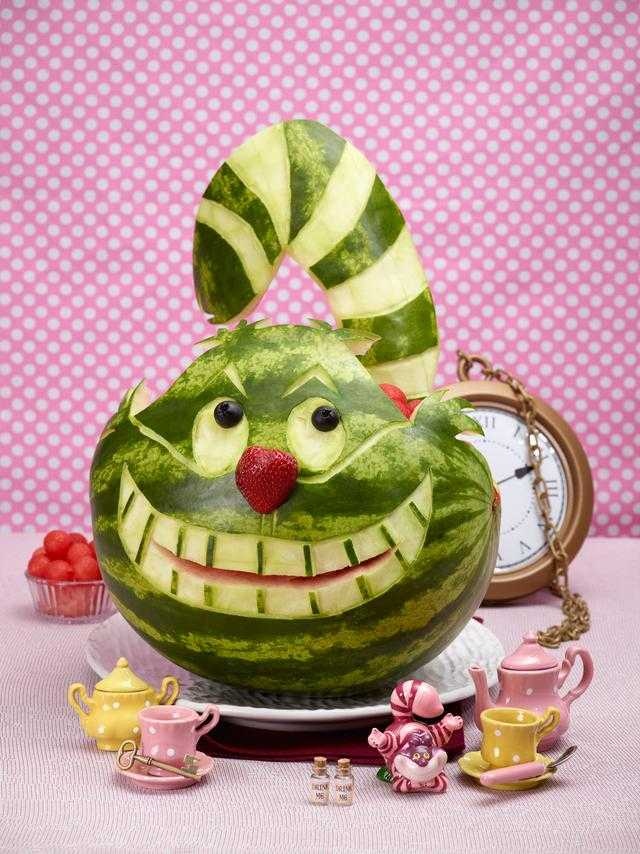
Label: Watermelon